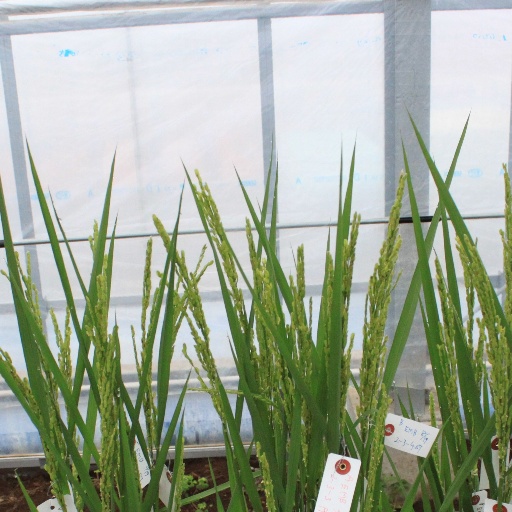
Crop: rice